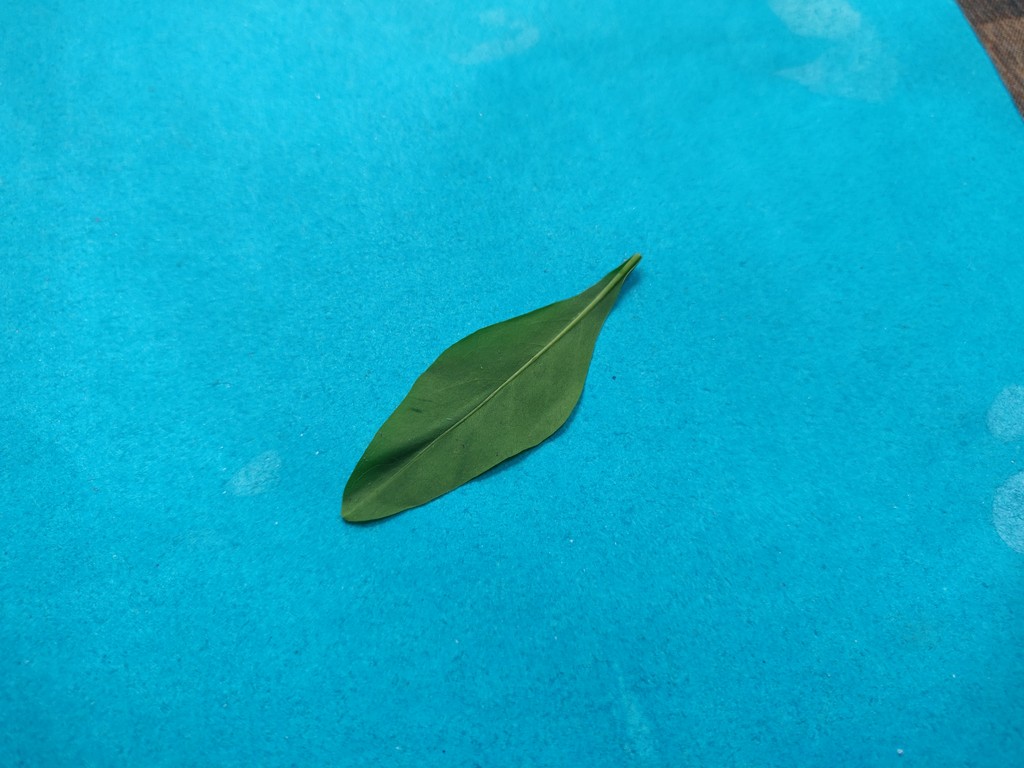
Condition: Healthy
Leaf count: single
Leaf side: back